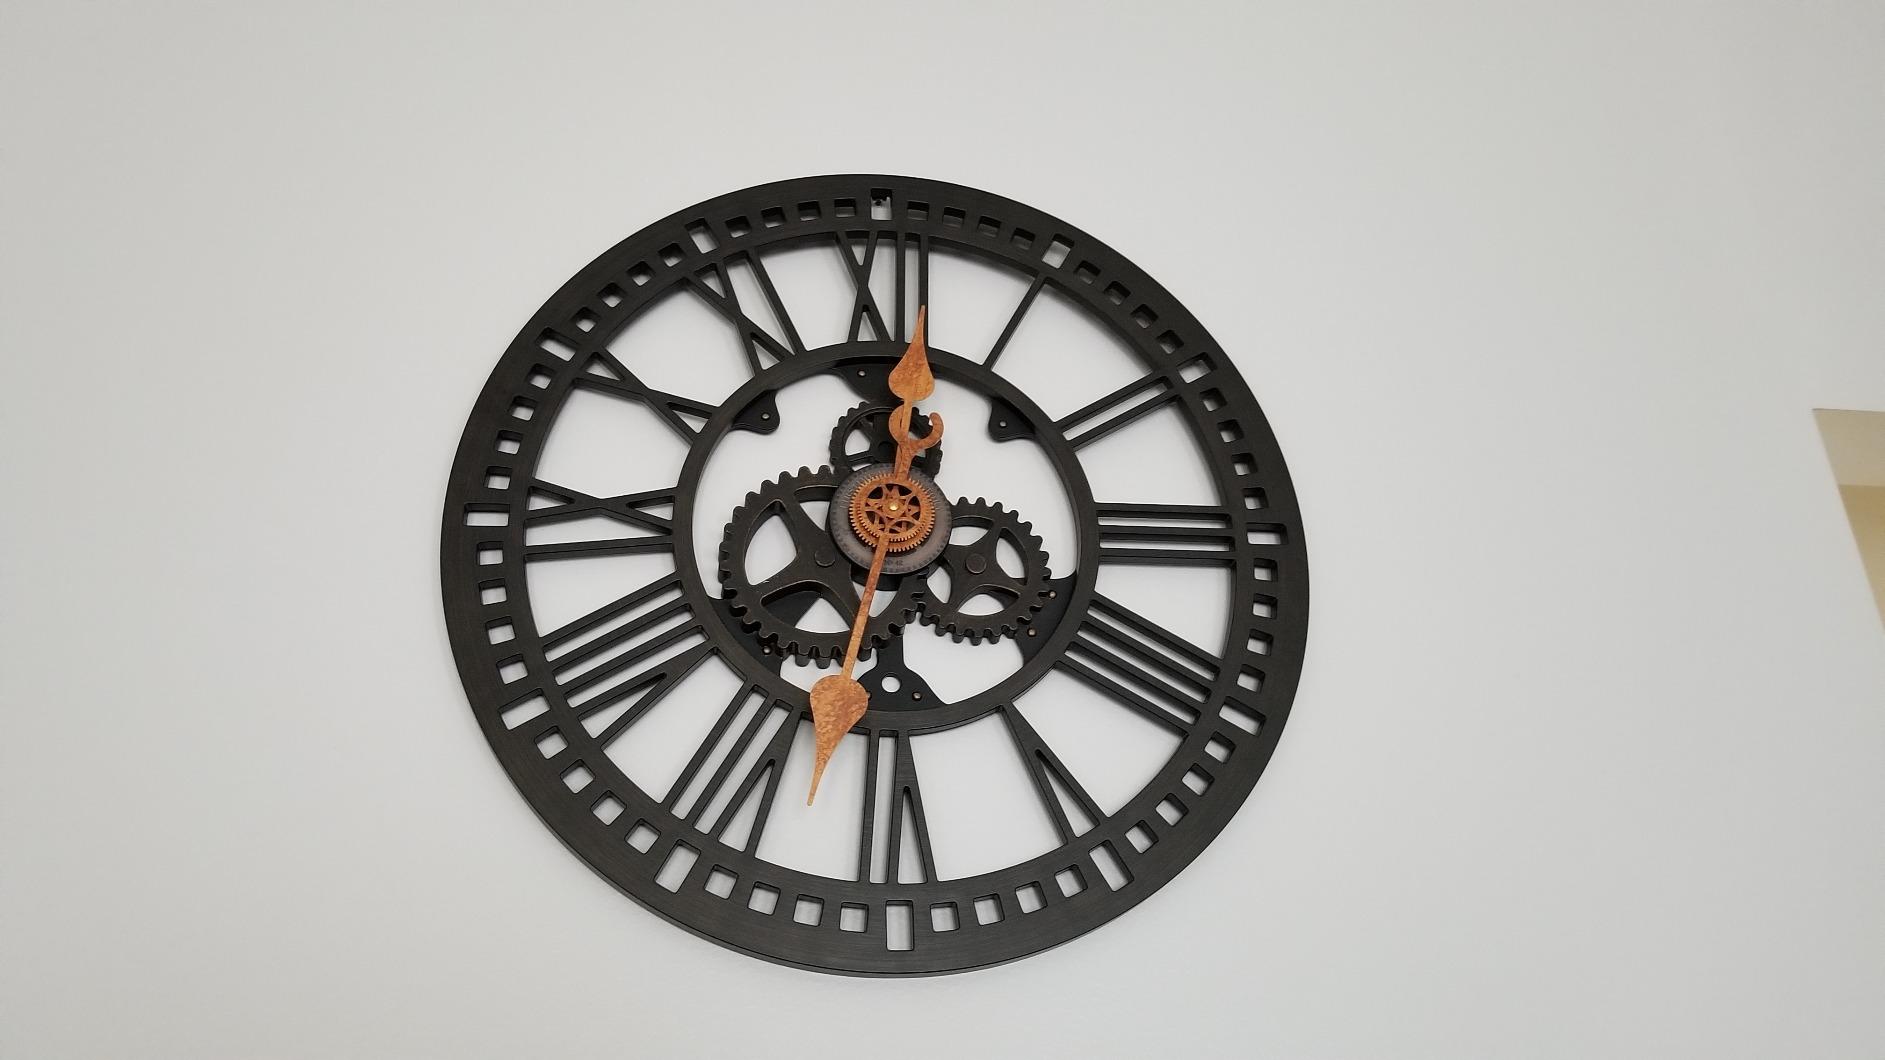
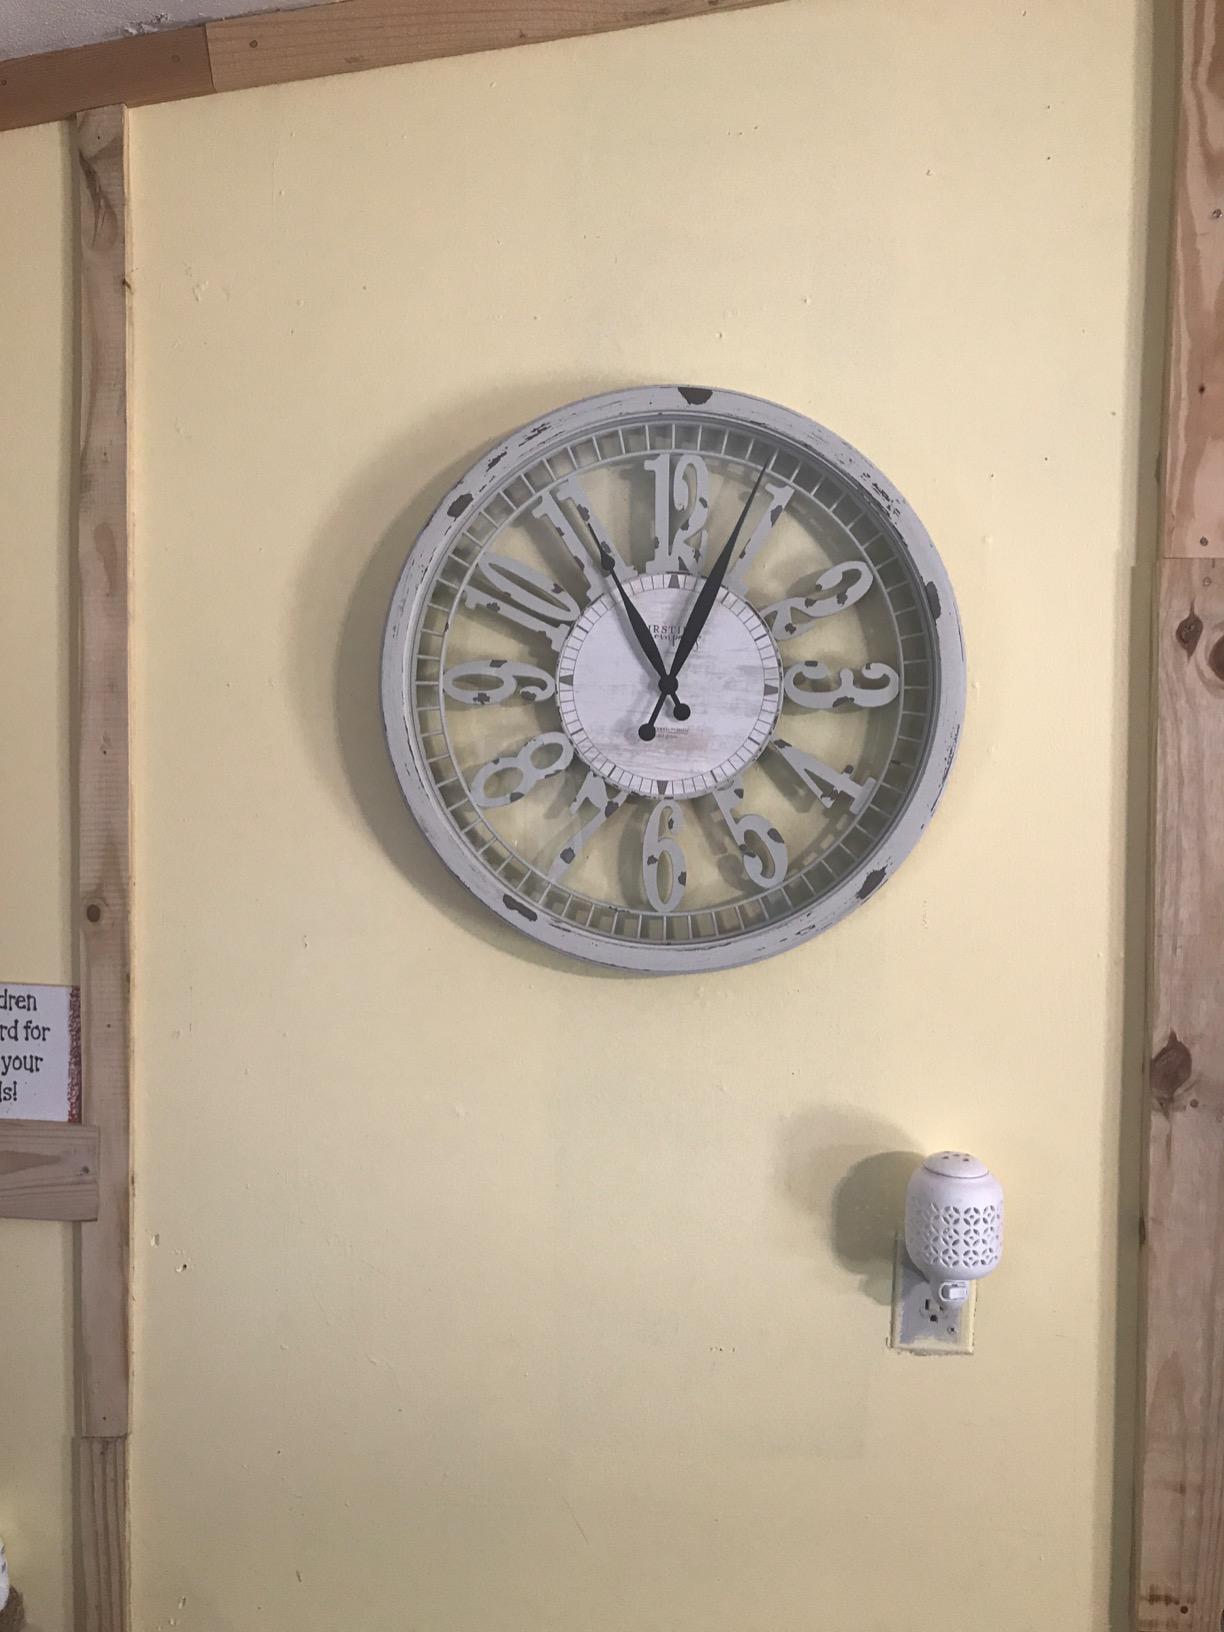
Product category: clock
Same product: no